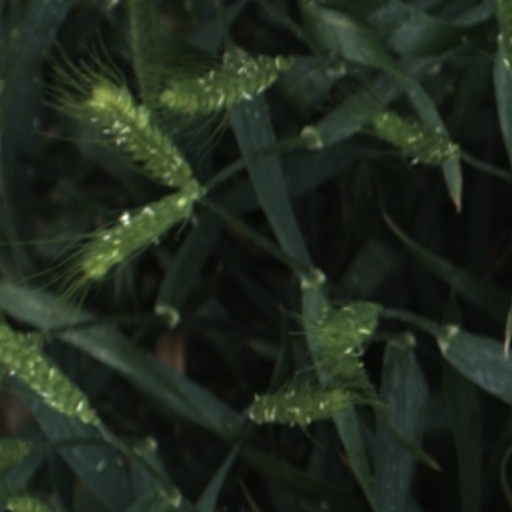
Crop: wheat